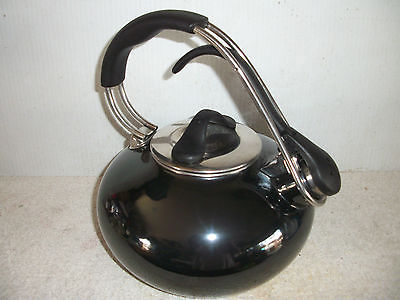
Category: kettle